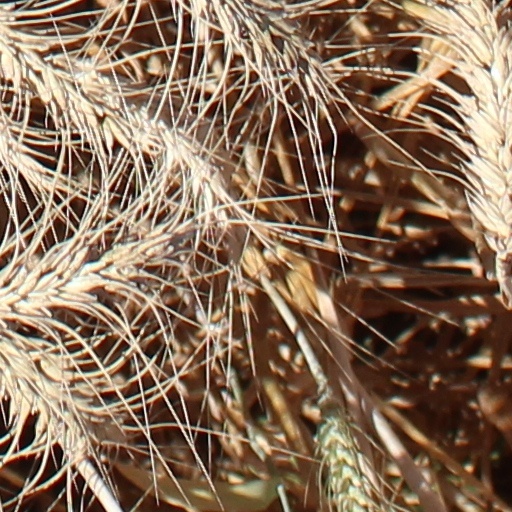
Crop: wheat